Guild of St. Bernulphus

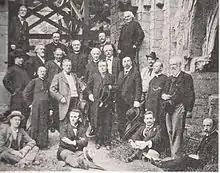
St. Bernulphus Guild in 1900. To right stands Gerald van Heukelum, founder.

St. Bernulphus guild association was run more like a fraternity than a scholarly society. This characterization was typified by discussions being postponed due to copious dinners that overran their allotted time. Their meetings usually ended up in fraternal jovial feasting. The guild association even had its own song that was sung by the members. The song lyrics were written by Herman Schaepman (1844-1903), a priest.